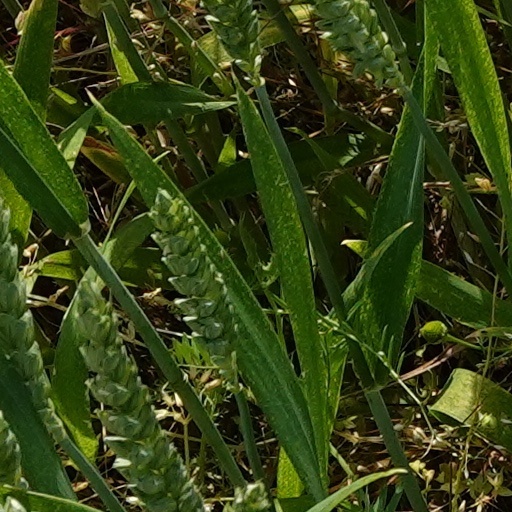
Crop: wheat